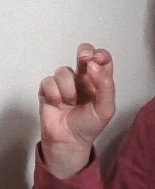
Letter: gaaf